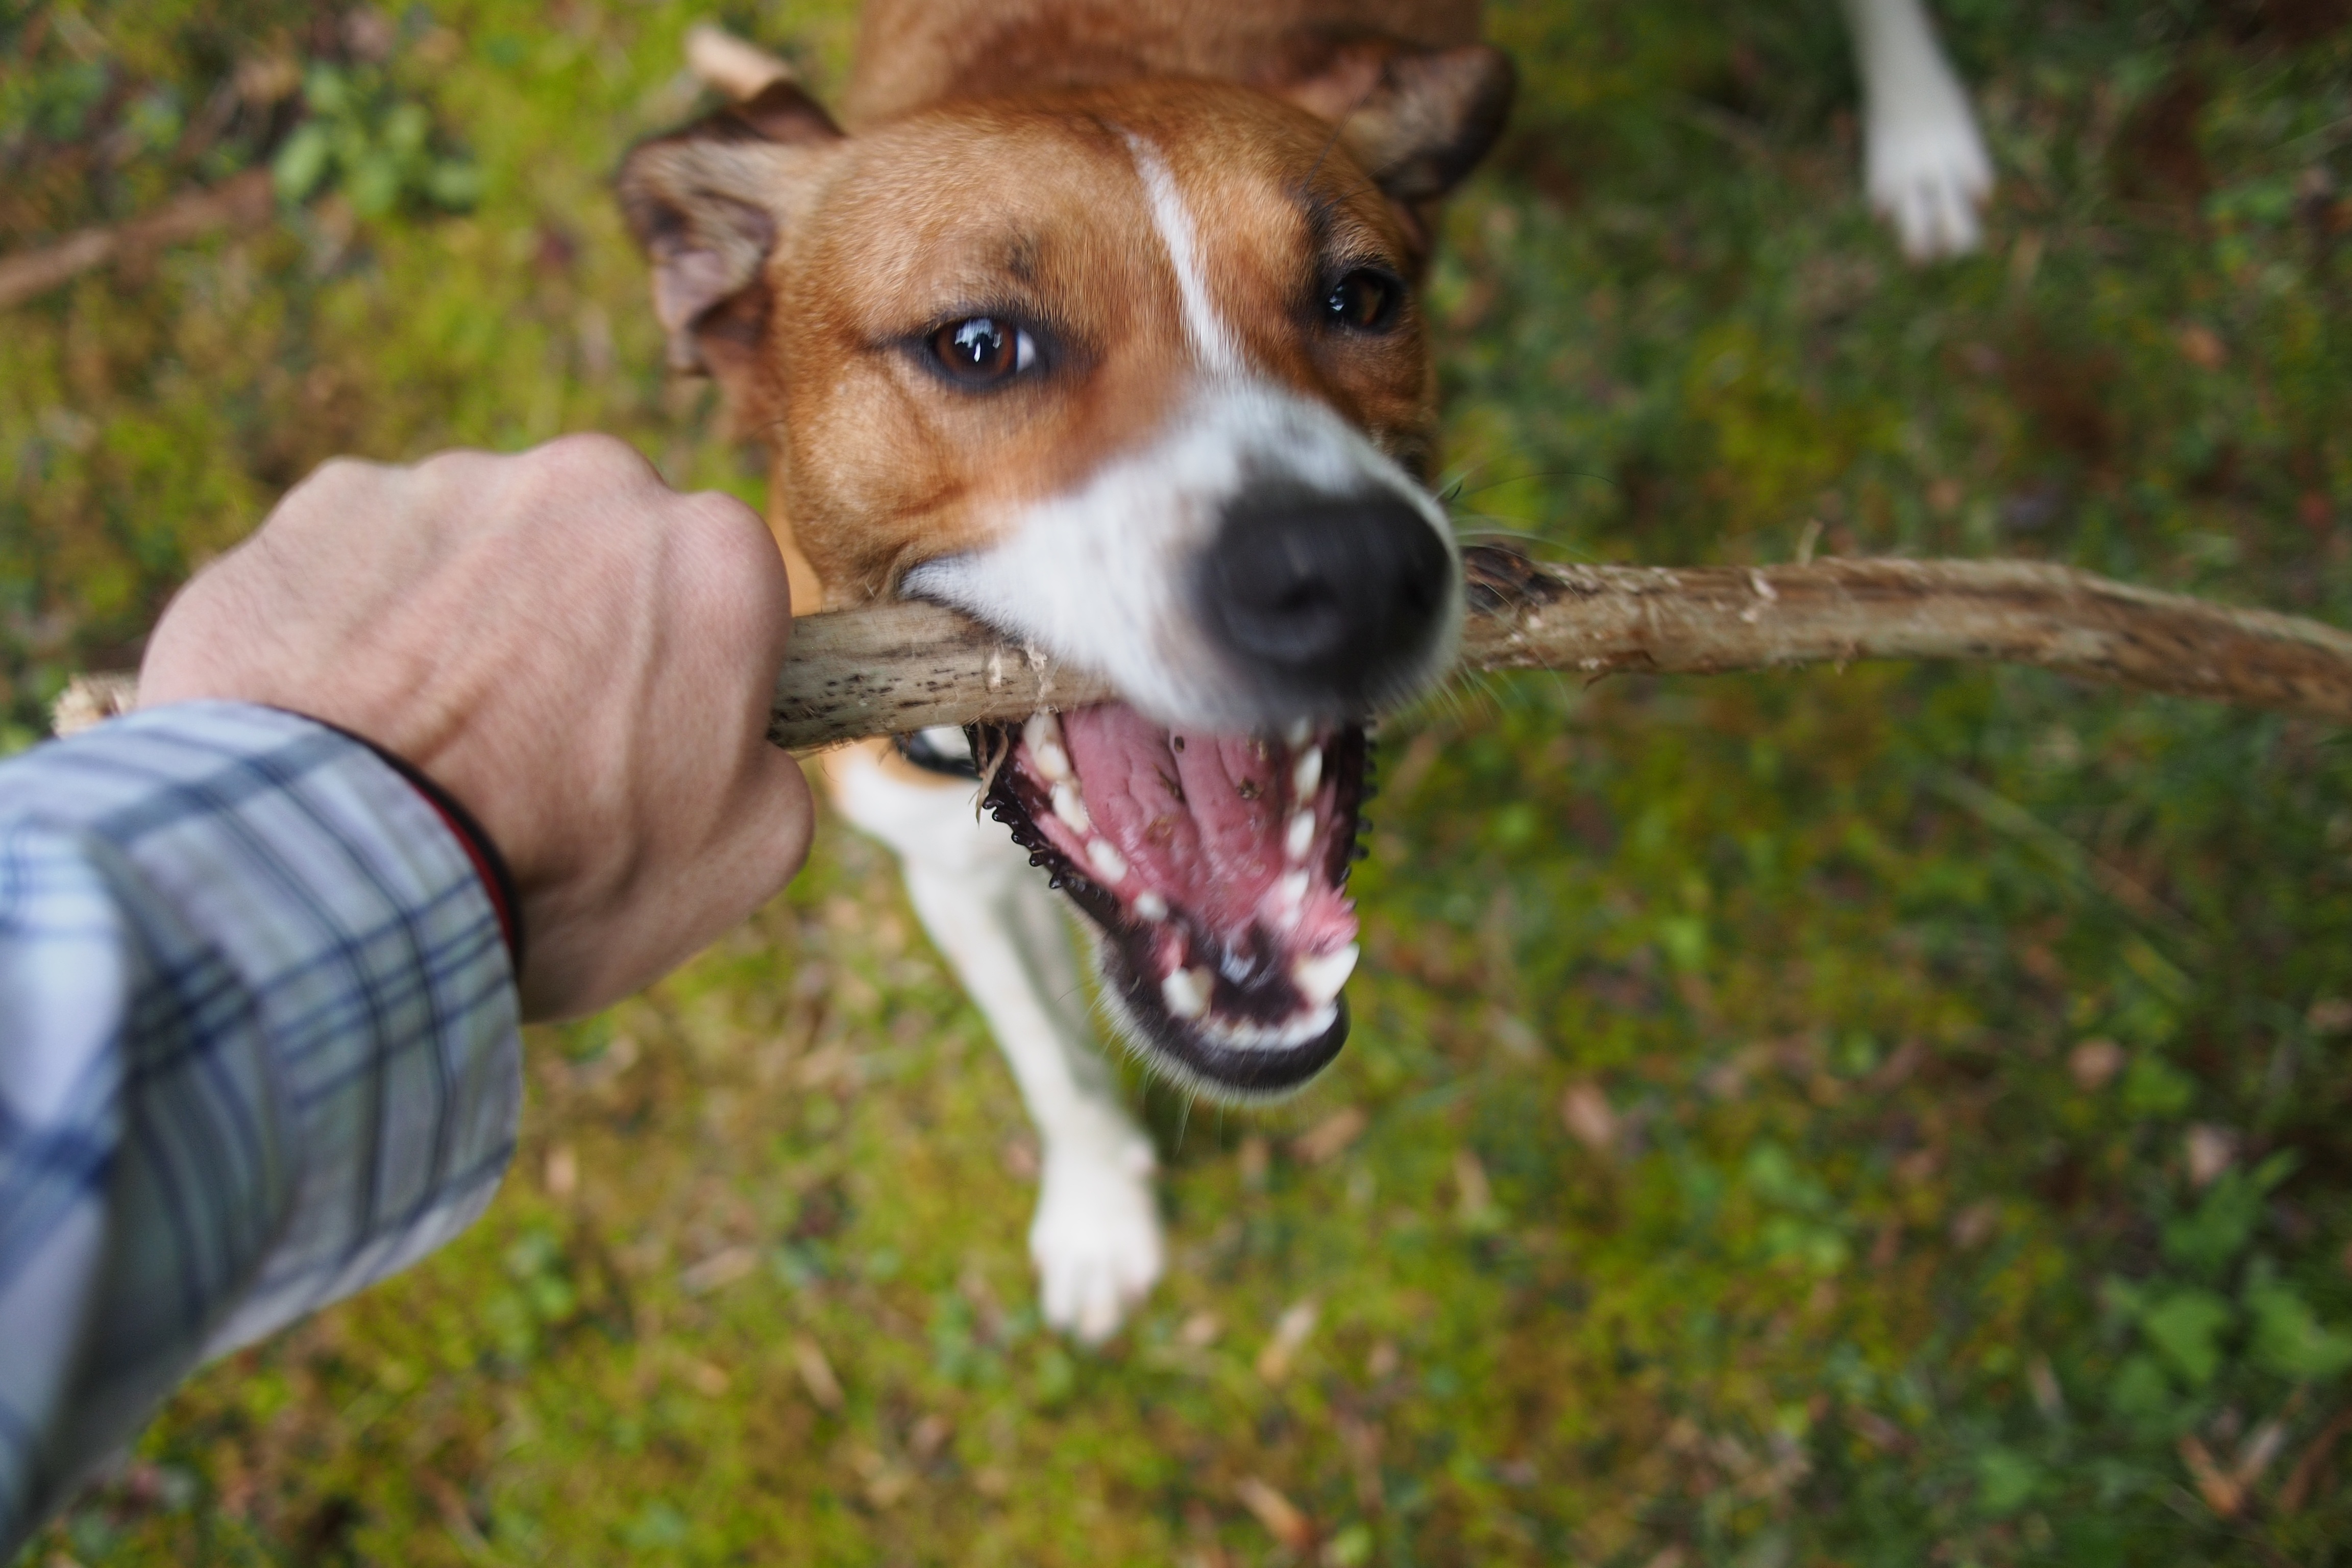
dog, mammal, vertebrate, dog breed, terrier, jack russell terrier, dog like mammal, russell terrier, danish swedish farmdog